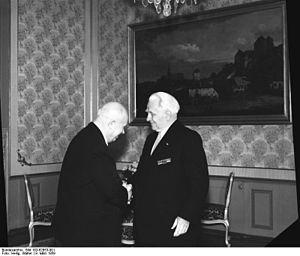
Le château de Schönhausen est un château baroque, situé dans le quartier de Niederschönhausen à Berlin. Il est entouré d'un parc dans lequel coule la rivière Panke. Schönhausen est connu en tant que résidence d'Élisabeth-Christine de Brunswick-Wolfenbüttel, l'épouse du roi Frédéric II de Prusse, et le siège officiel de Wilhelm Pieck, le premier chef d'État de la République démocratique allemande.